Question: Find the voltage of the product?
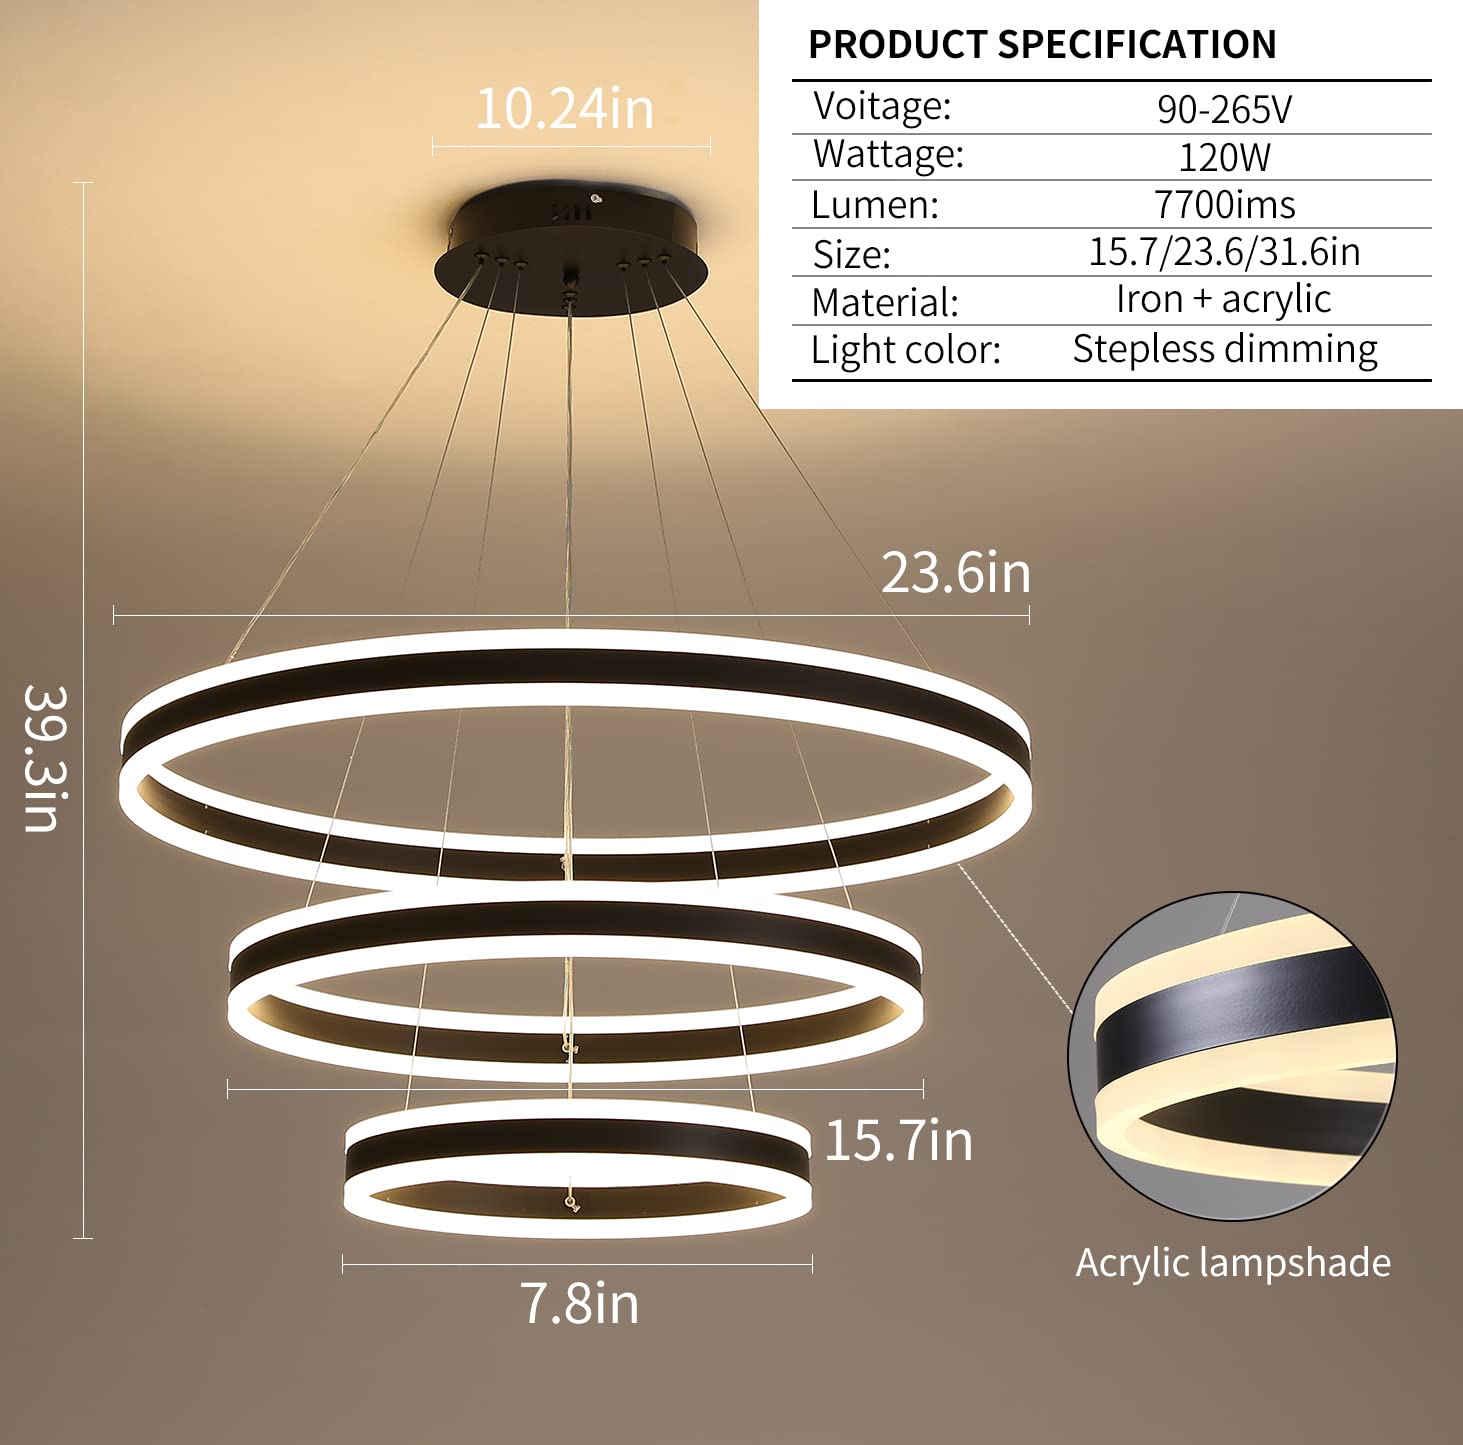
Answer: [90.0, 265.0] volt